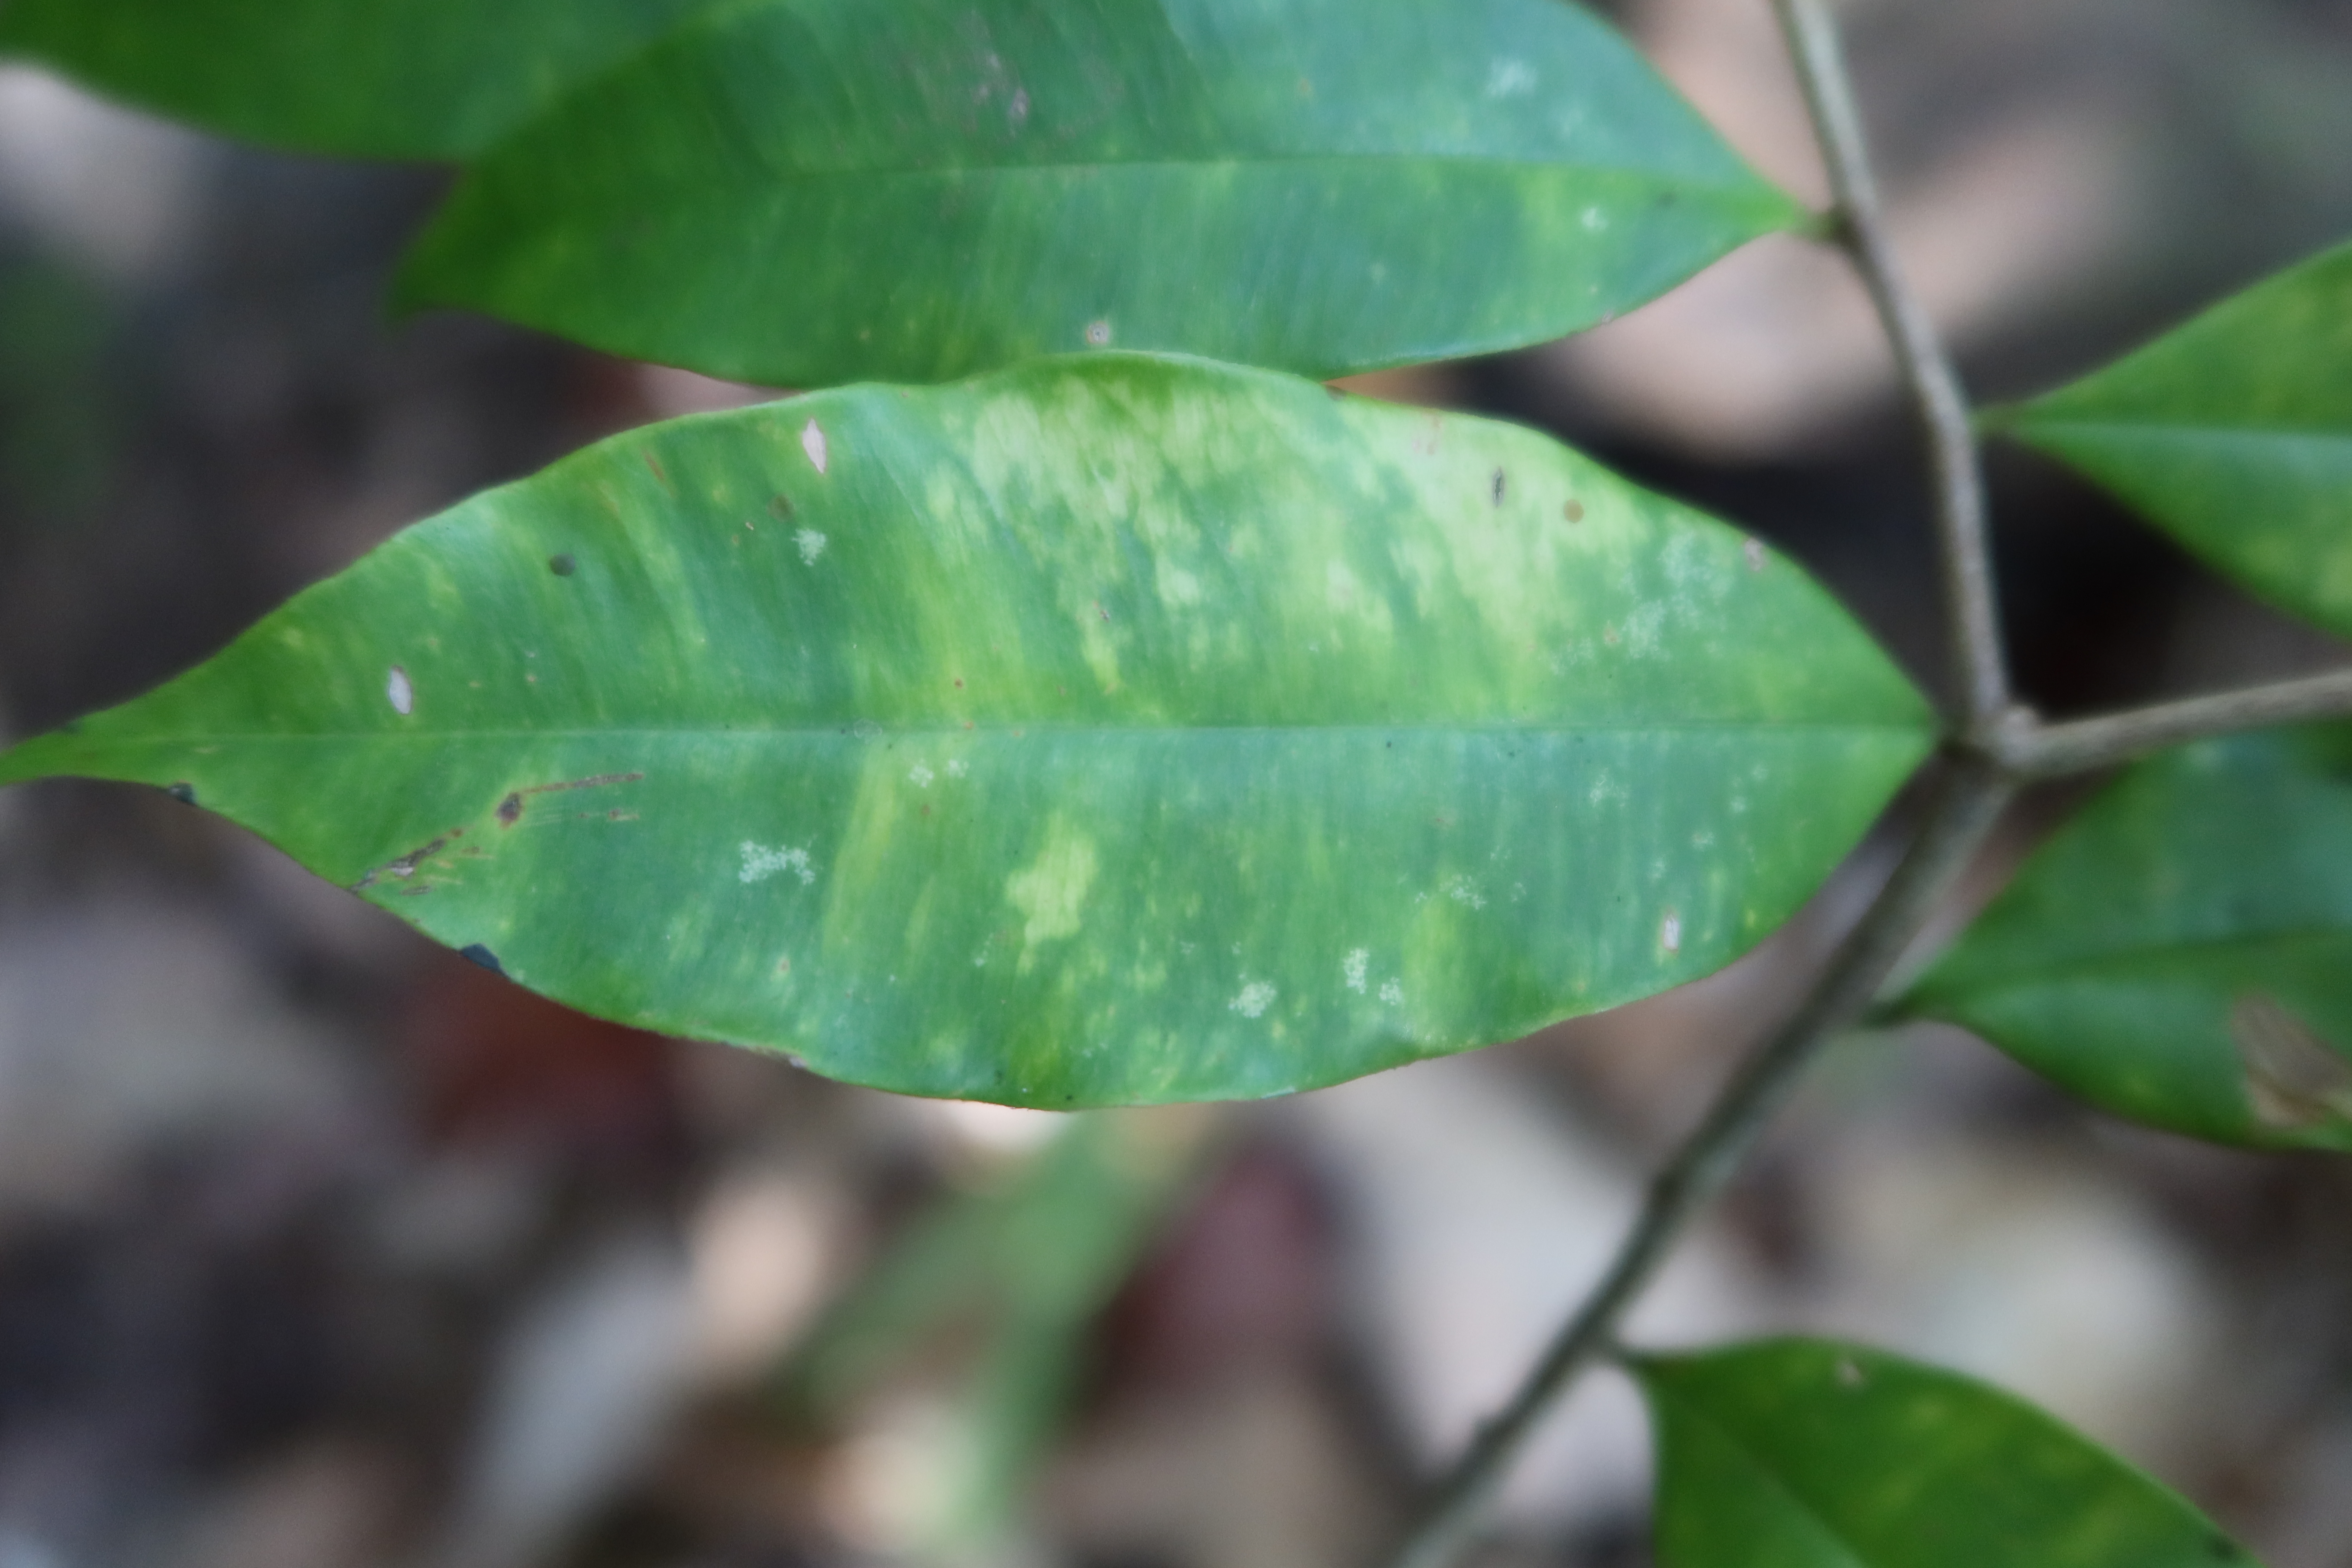
Label: Downy mildew